Syncretism

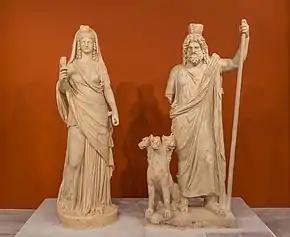

Syncretism is the practice of combining different beliefs and various schools of thought. Syncretism involves the merging or assimilation of several originally discrete traditions, especially in the theology and mythology of religion, thus asserting an underlying unity and allowing for an inclusive approach to other faiths. While syncretism in art and culture is sometimes likened to eclecticism, in the realm of religion, it specifically denotes a more integrated merging of beliefs into a unified system, distinct from eclecticism, which implies a selective adoption of elements from different traditions without necessarily blending them into a new, cohesive belief system.